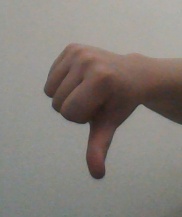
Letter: waw